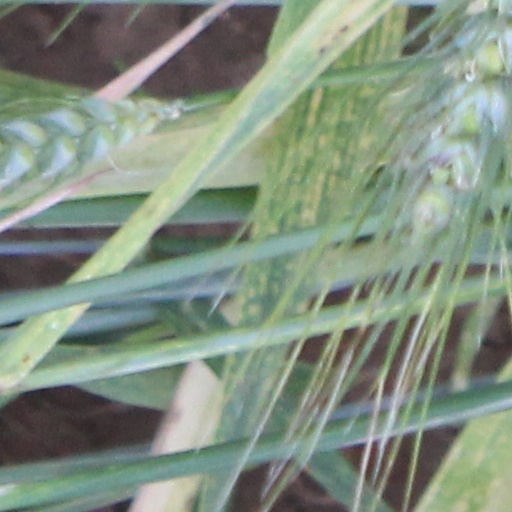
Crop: wheat